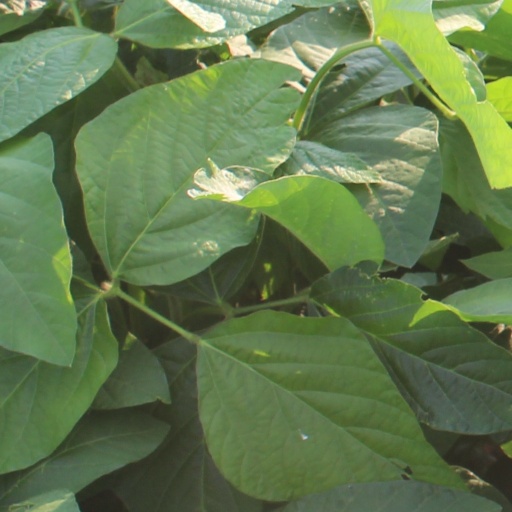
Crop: soybean